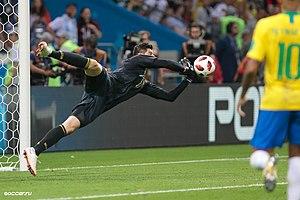
Thibaut Courtois, né le 11 mai 1992 à Brée en Belgique, est un footballeur international belge. Il évolue au poste de gardien de but au Real Madrid CF, club qu'il a rejoint lors du mercato estival 2018. Il est le cinquième gardien le plus cher de l’histoire. Il est notamment élu meilleur gardien du monde par la FIFA en 2018. Sous le maillot du Real il connaît des débuts difficiles, des périodes de critiques dues à ses performances insuffisantes, avant de reprendre confiance durant la saison 2019-2020 en remportant notamment la Liga.